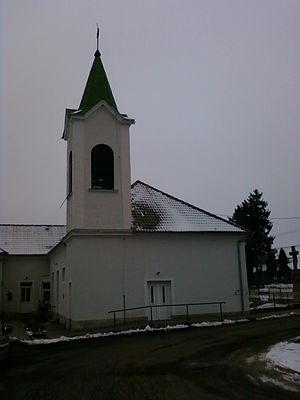
Kerecseny est un village et une commune du comitat de Zala en Hongrie.